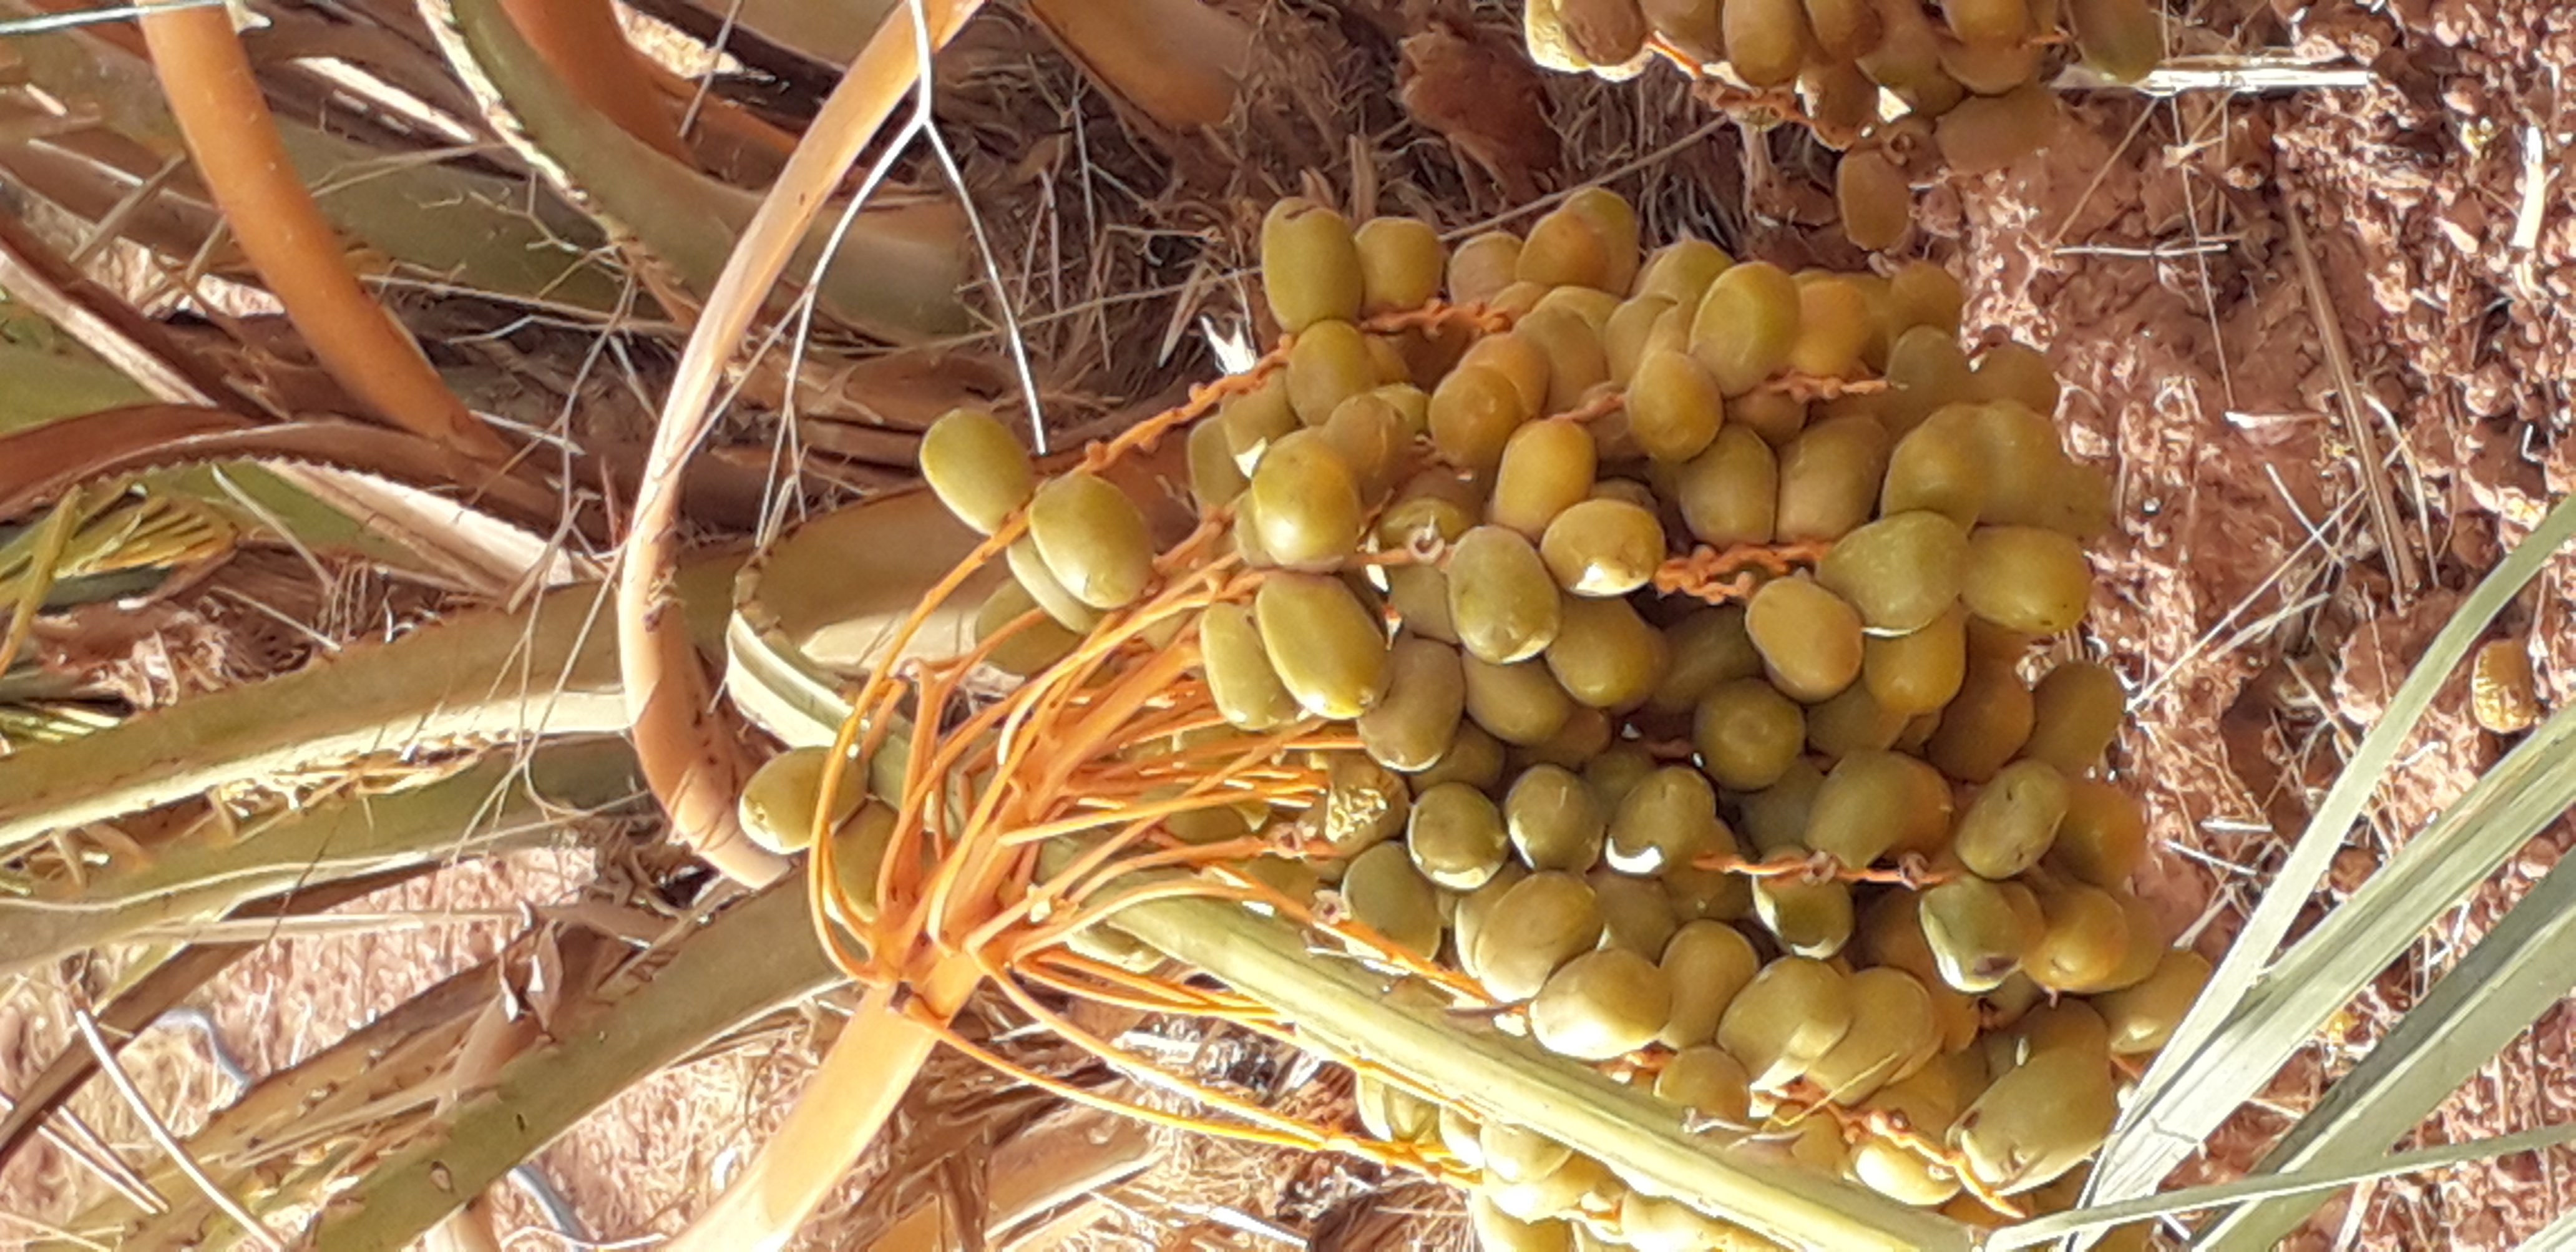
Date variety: Boufagous